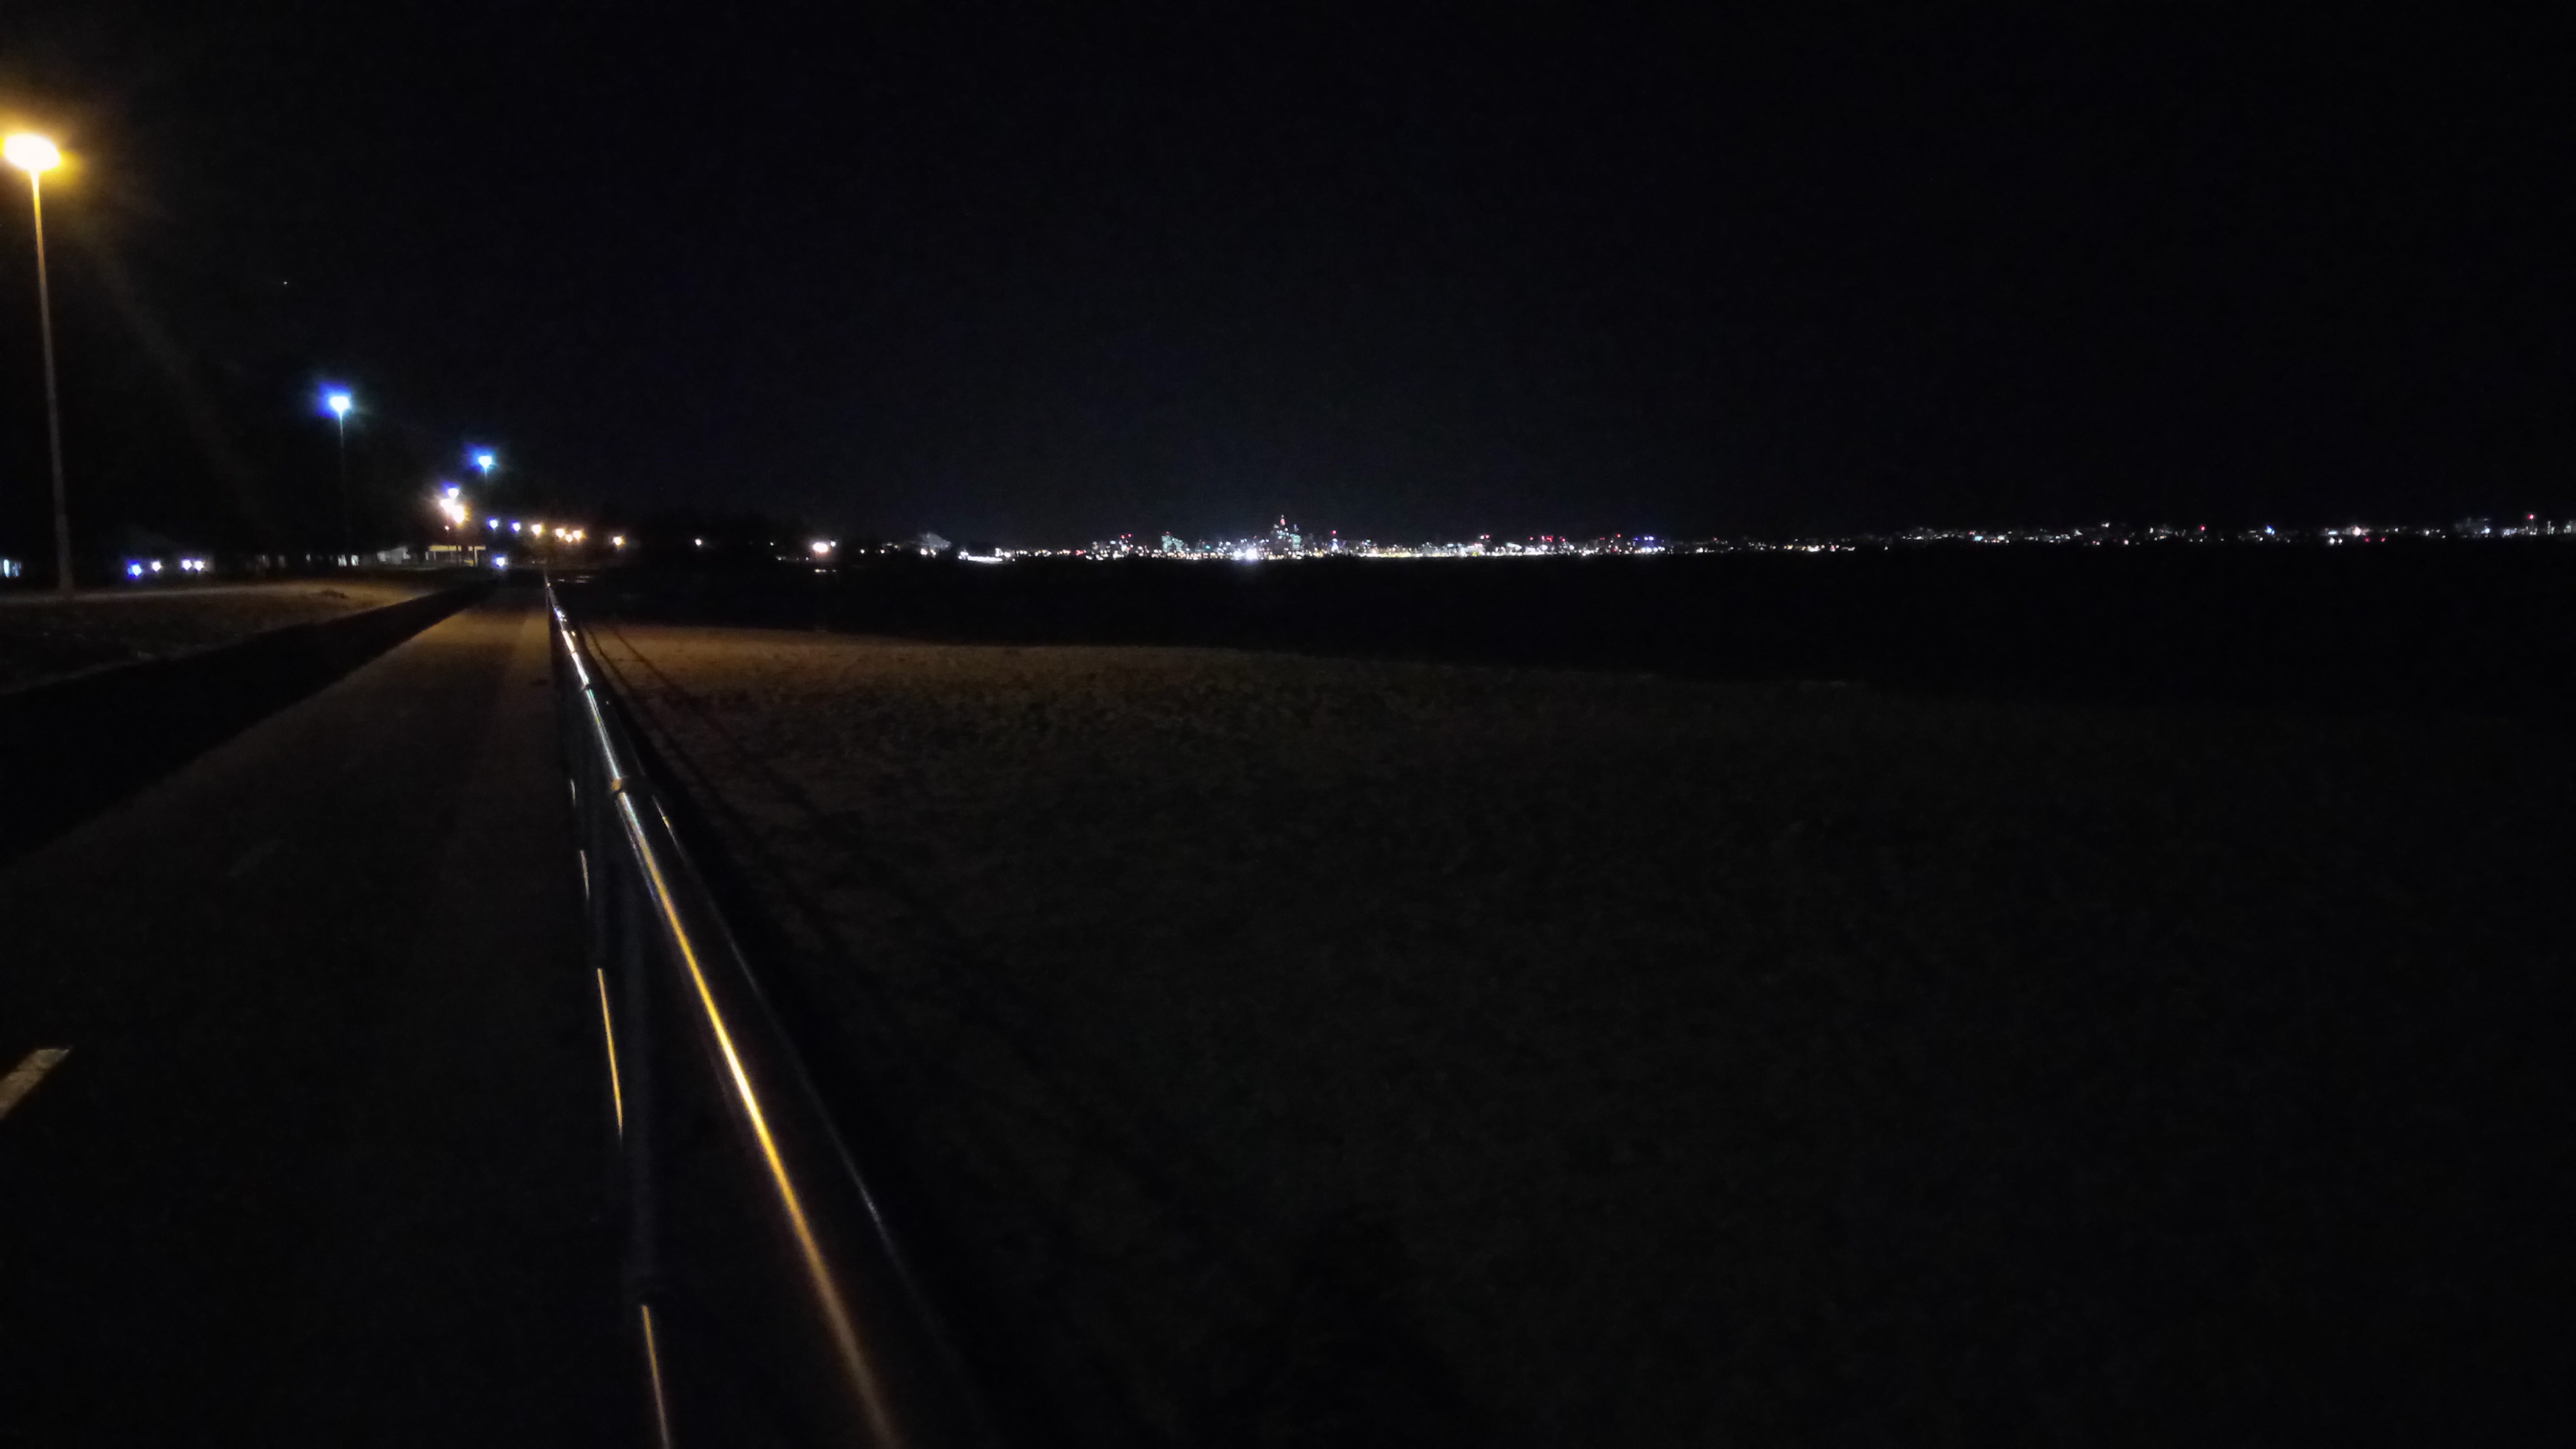
scenery, night, sky, black, darkness, light, road, lighting, mode of transport, midnight, line, highway, infrastructure, freeway, automotive lighting, street light, cloud, space, trail, nonbuilding structure, city